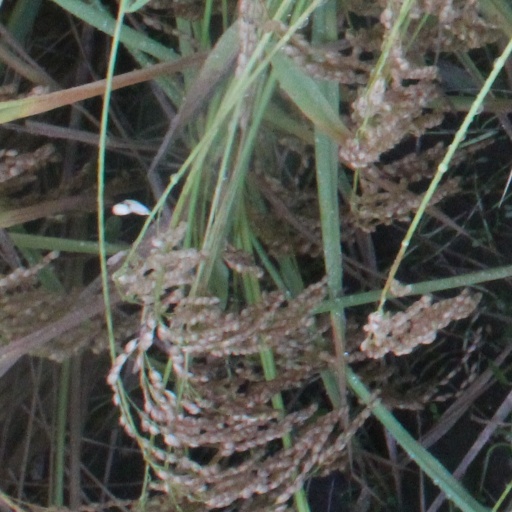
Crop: rice